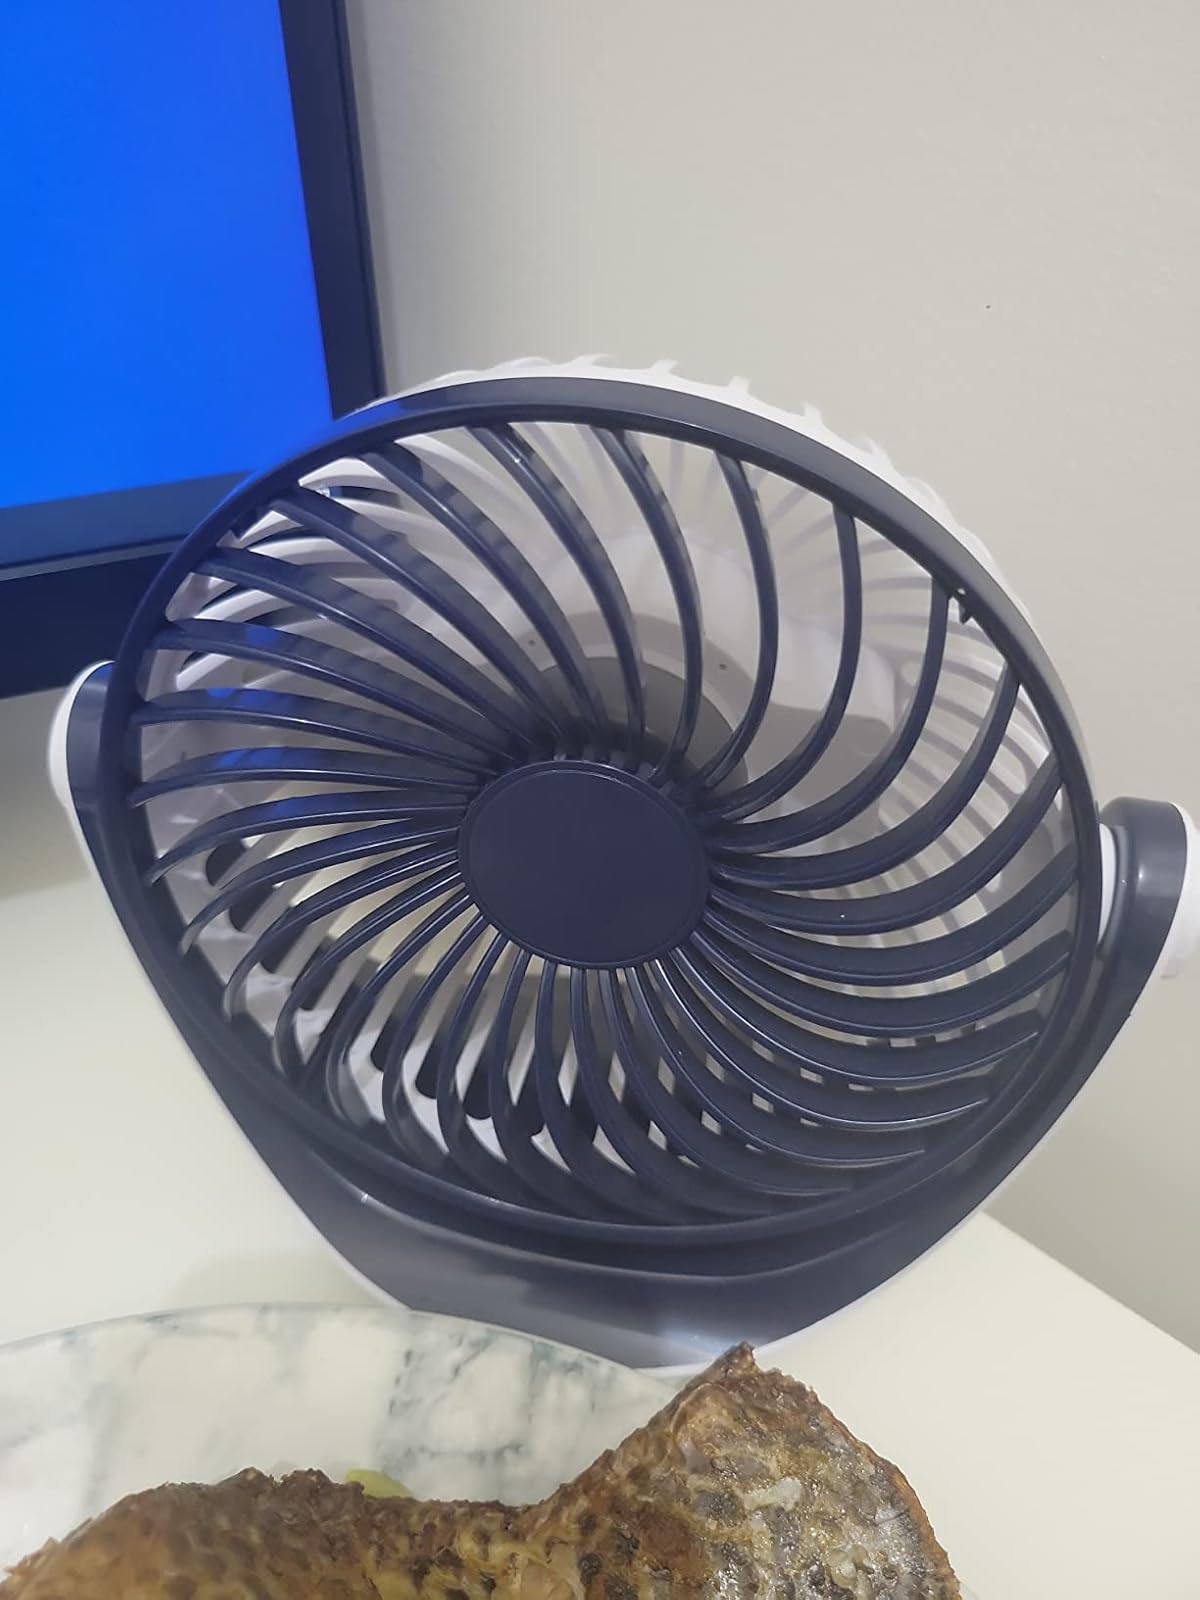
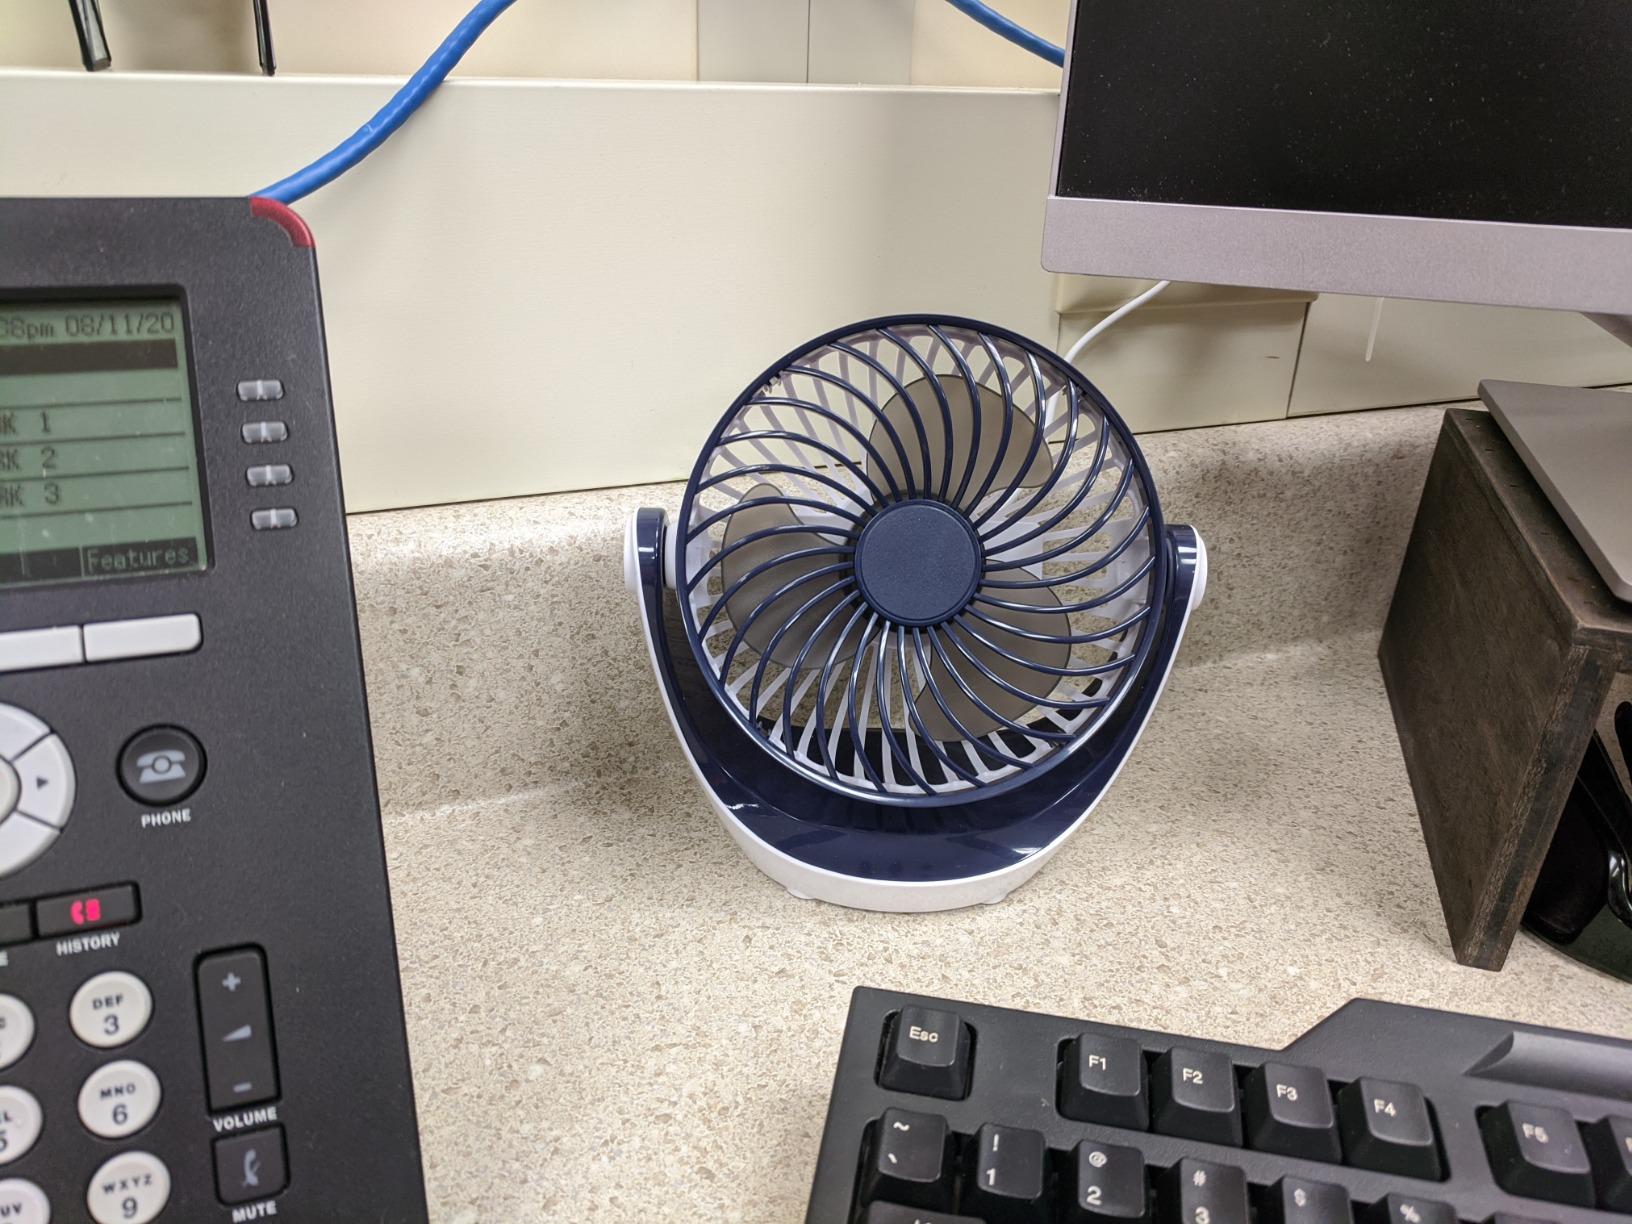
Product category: fan
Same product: yes